Kaiser Darrin

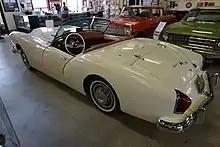
A 1954 Kaiser Darrin on display at the Ypsilanti Automotive Heritage Museum

Among the factors that caused delay was the lack of an adequate powerplant. While the prototype had used a standard Henry J drivetrain, even Kaiser himself realized that a sports car needed more power than that engine could offer. Kaiser engineers had developed an overhead-valve V8 engine but the company had lacked the money to build it. Kaiser had then turned to Oldsmobile but the price for its 303-cubic-inch Rocket V8 became prohibitive when Olds raised its price halfway through negotiations. For the Darrin, Kaiser engineers modified a Henry J engine, giving it a high compression aluminum head, a hotter camshaft and a three-carburetor set-up. These changes added 25 horsepower to the output but increased valve and piston damage and affected drivability negatively.